Victory Road (2008)

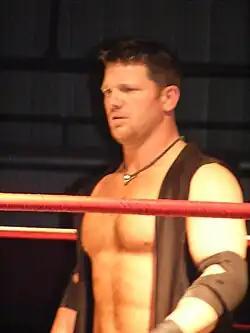
A white adult male with brown hair wearing a black vest and elbow pads.

A total of 3,000 people attended Victory Road, while "The Wrestling Observer Newsletter" reported that 25,000 people bought the event. Canadian Online Explorer writer Bob Kapur rated the entire event a 7 out of 10, which was lower than the 8 out of 10 given to the 2007 edition by Chris Sokol. The 7 out of 10 was higher than the 5 out of 10 given to the 2009 edition by Chris and Bryan Sokol. Victory Road's rating was the same as the one received by Slammiversary the month prior by Jon Waldman. Compared to rival World Wrestling Entertainment's (WWE) The Great American Bash PPV event on July 20, Victory Road fared better as The Great American Bash received a 6 out of 10 from Dave Hillhouse.